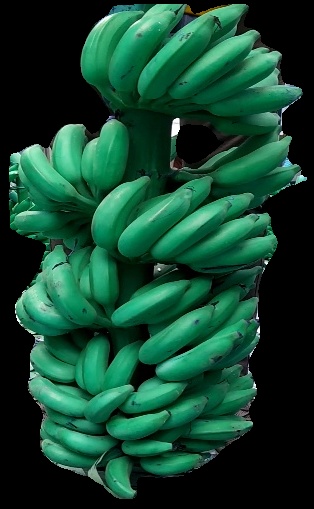
Variety: elakki-bale
Grade: grade1